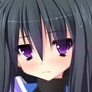
Portrait style: Anime Portrait